Nakata Station

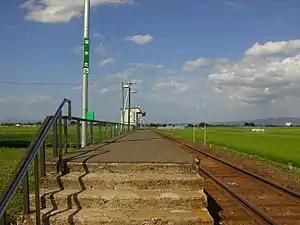
Nakata Station platform in August 2007

is a railway station located in the city of Tsugaru, Aomori Prefecture, Japan, operated by the East Japan Railway Company (JR East).